Virtual JFK

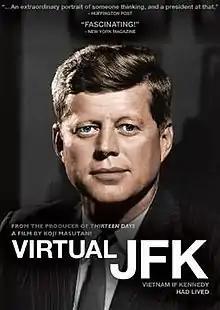
Theatrical release poster

Virtual JFK: Vietnam if Kennedy Had Lived is a 2008 documentary film by Koji Masutani. It applies what Niall Ferguson of Harvard University has called 'virtual history' to consider what President John F. Kennedy might have done in Vietnam if he had not been assassinated in 1963. The film was unveiled at the 2008 HotDocs Canadian International Documentary Film Festival, and its theatrical premiere took place at New York City's Film Forum six weeks before the 2008 U.S. presidential election.